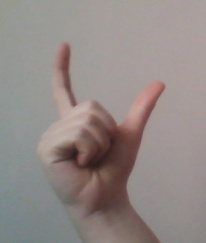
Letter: nun